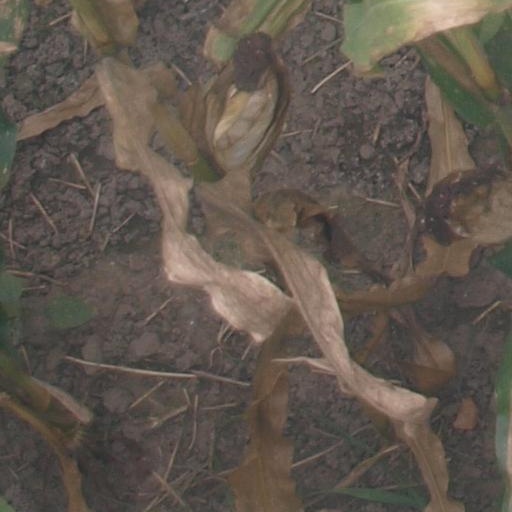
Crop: maize; corn